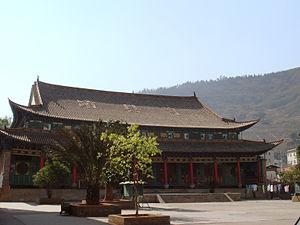
Vous trouverez ci-dessous une liste partielle des mosquées de République populaire de Chine.